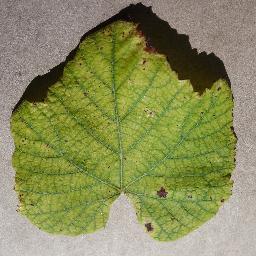
Label: Grape___Leaf_blight_(Isariopsis_Leaf_Spot)